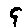
Label: 9